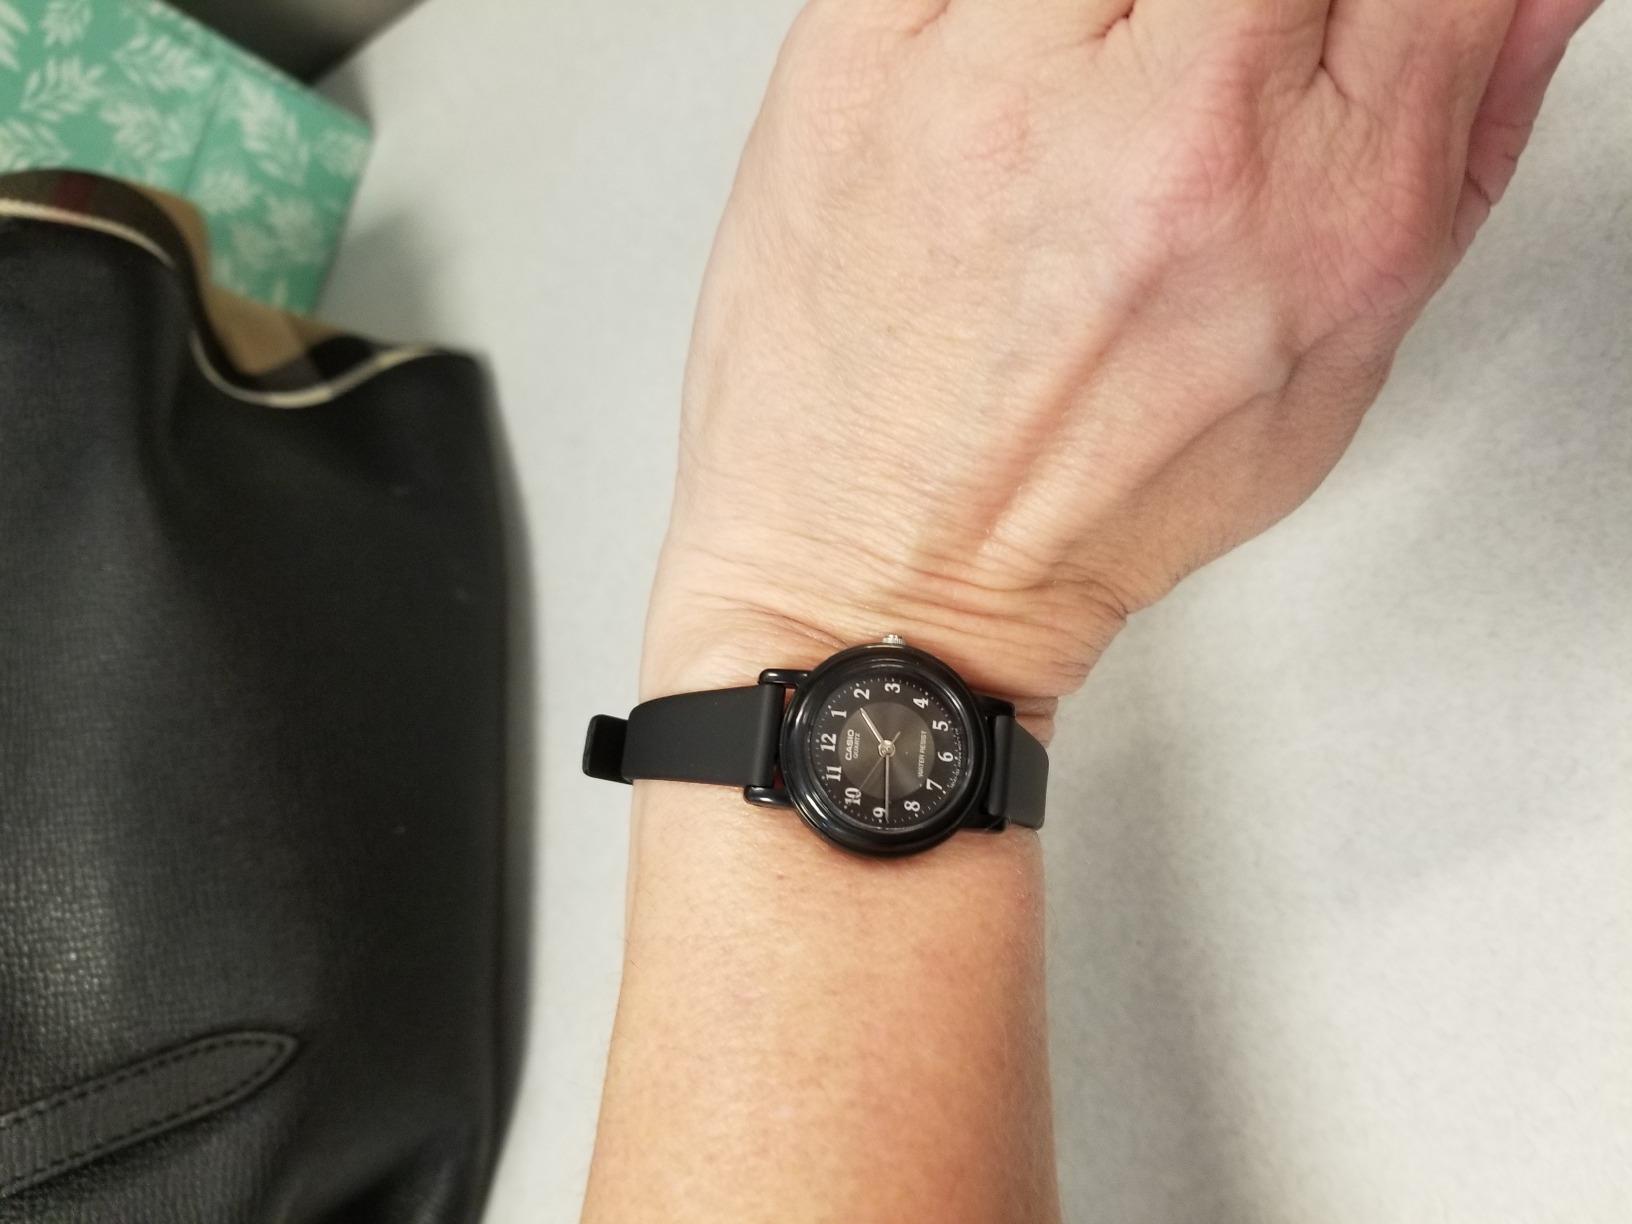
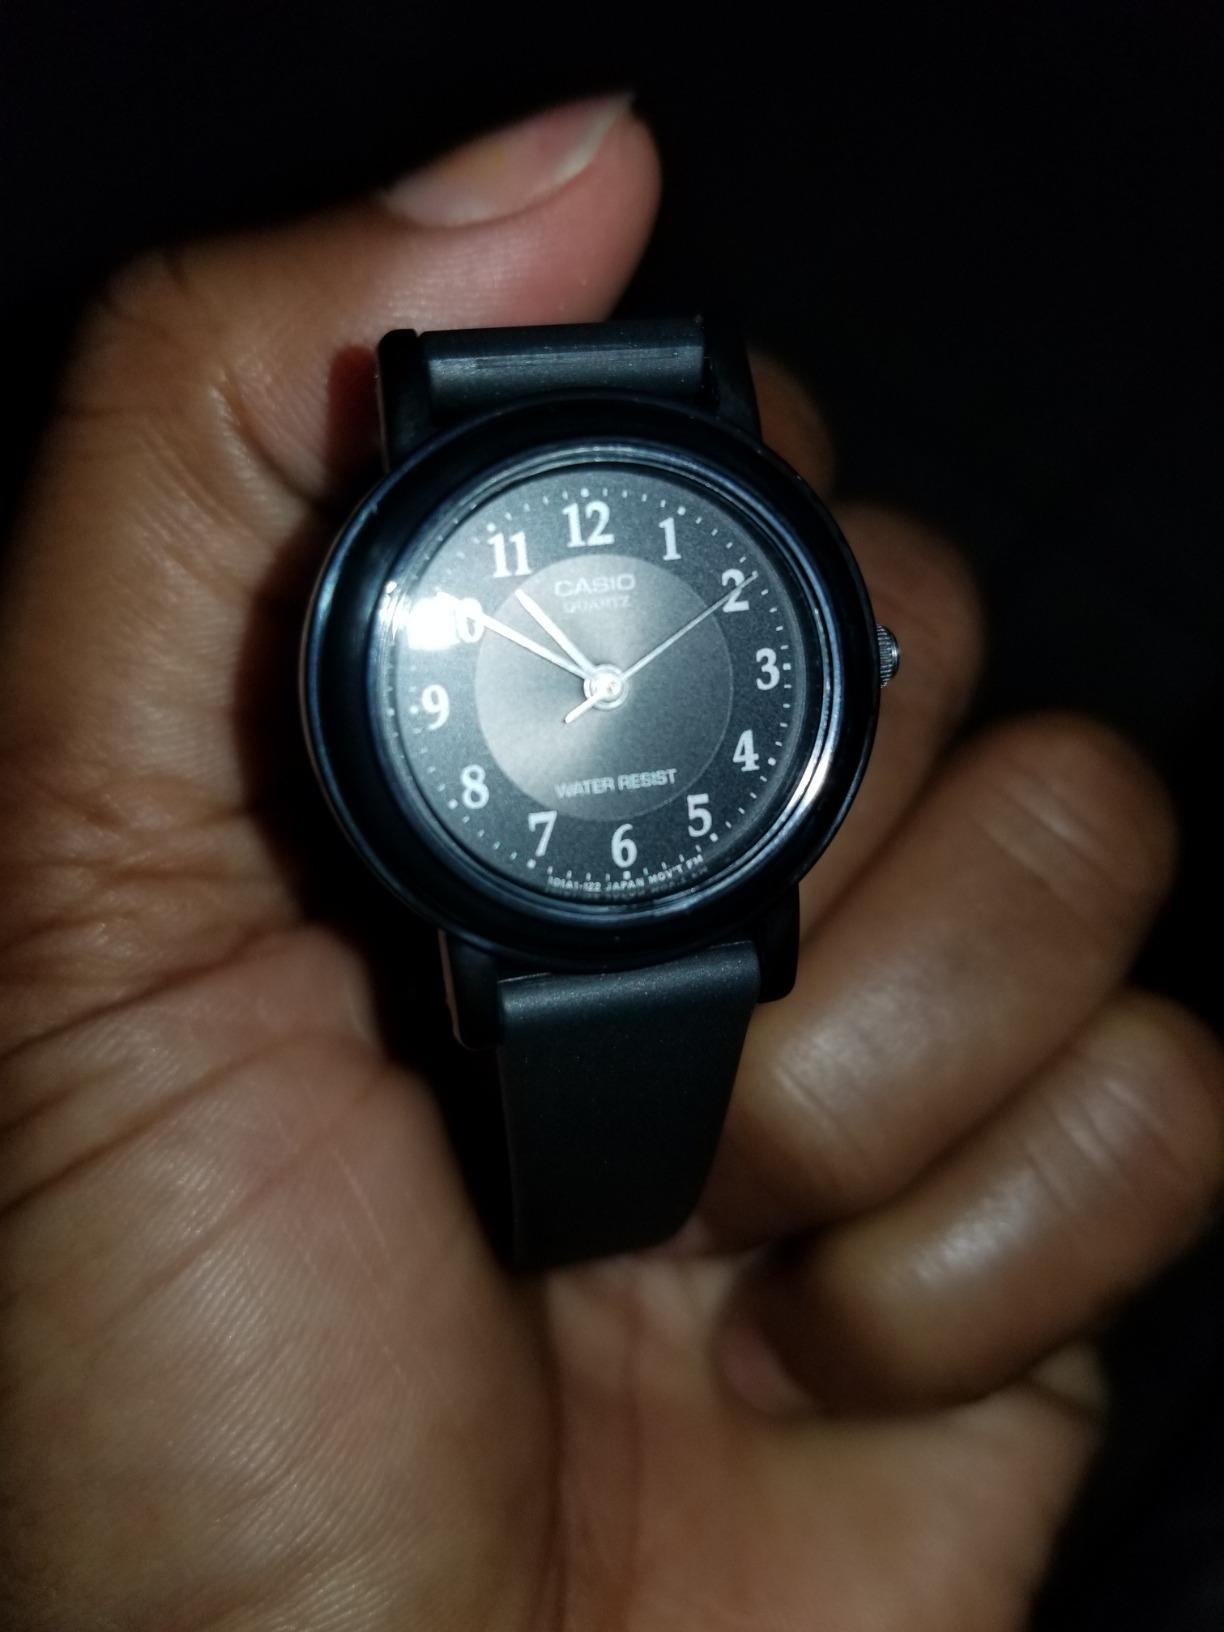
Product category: accessories_watch
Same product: yes